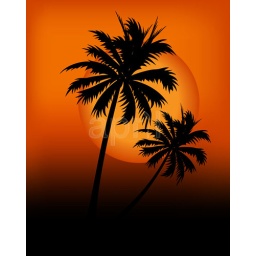
Kind of Urban Art palms in the sunset between black and orange color